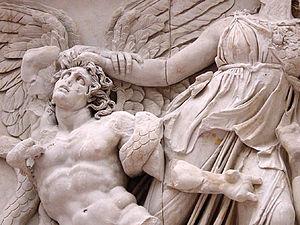
Vers 200 av. J.-C. : statues de marbre à caractère érotique. Éphèbe d'Agde.
Le grand autel de Pergame, ou autel de Zeus à Pergame ou encore le Grand Autel, est un monument religieux élevé à l’époque hellénistique sur l’acropole de la ville de Pergame, sans doute au début du règne d’Eumène II. Ses frises monumentales, représentant une gigantomachie et l’histoire de Télèphe, constituent l’un des chefs-d’œuvre de la sculpture grecque antique et représentent l’apogée du « baroque hellénistique ». L’autel fit, à une époque, partie de la liste des merveilles du monde.
Le terme de sculpture classique désigne une forme et un style sculpture correspondant à celle produite dans la Grèce antique, la Rome antique et les civilisations sous le contrôle ou l'influence hellénistique et romaine entre le V e s avant notre ère et la chute de Rome en 476. Cela désigne également des sculptures plus récentes réalisée selon un style classique, c'est-à-dire inspiré de l'Antiquité. La sculpture classique était d'ailleurs très populaire pendant la Renaissance.